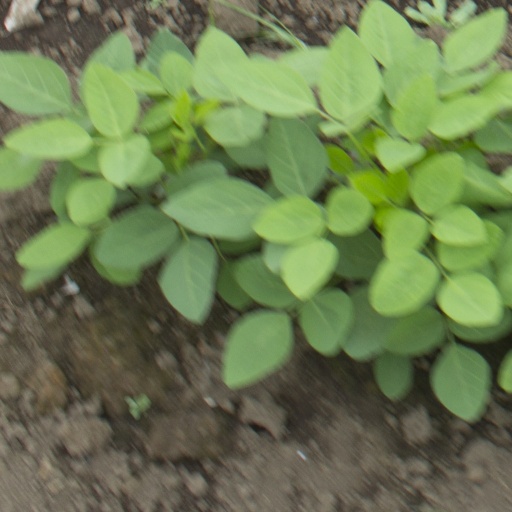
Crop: soybean